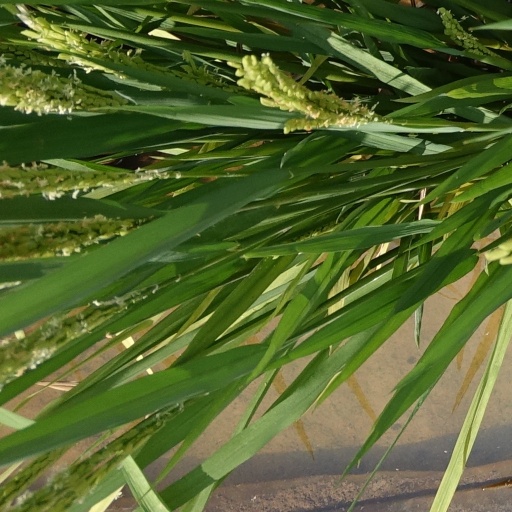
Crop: rice